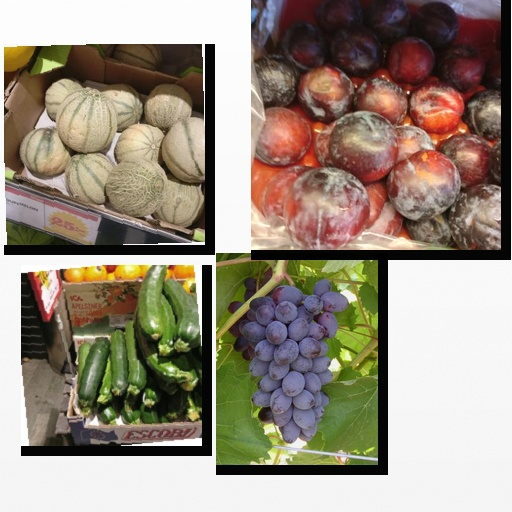
Food items: melon, grapes, zucchini, plum